Maria Goretti (actress)

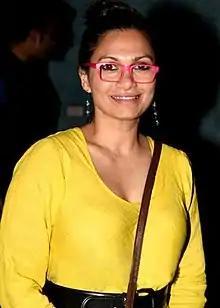
Goretti at the screening of Sonata

Maria Goretti Warsi is an Indian MTV VJ. She has hosted several TV shows including "Do It Sweet" on the NDTV Good Times channel and "I Love Cooking" on Living Foodz.